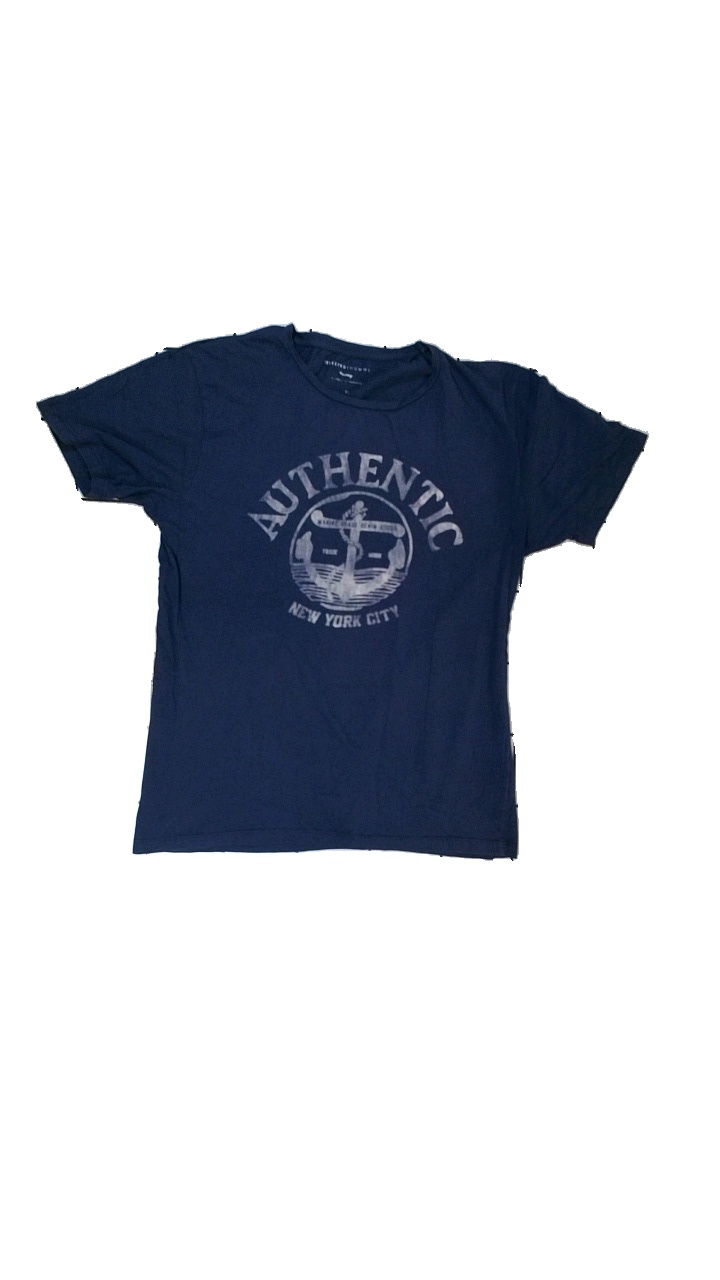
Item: T-shirt (Men)
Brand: Selected Homme/femme
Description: T-shirt med text tryck
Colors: Blue, Grey
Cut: C-collar
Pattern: Other
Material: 100% bomull
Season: All
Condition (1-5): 4
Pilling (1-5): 5
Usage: Reuse
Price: <50